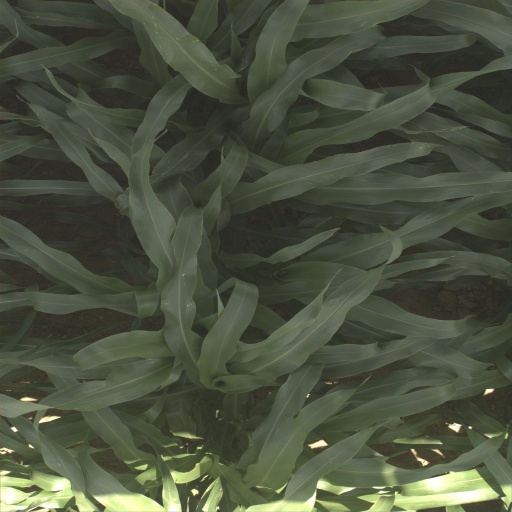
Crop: sorghum